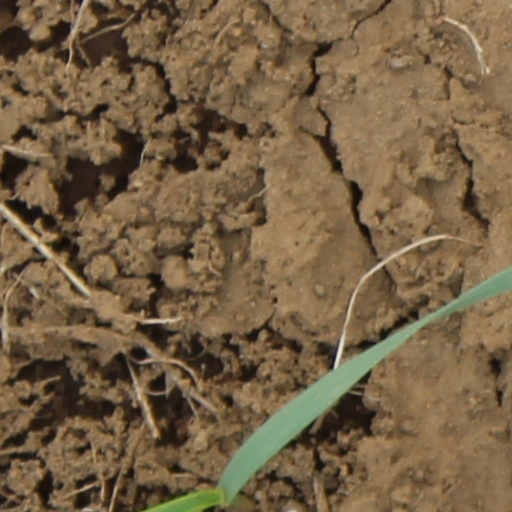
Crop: wheat